Tuilik

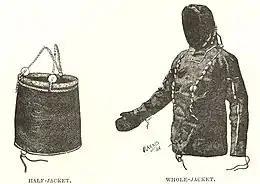
Traditional West Greenland sealskin akuilisaq (left) and "tuilik" (right), ~1893 drawing.

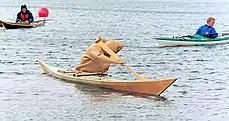
A kayaker wearing a "tuiliusaq" (modern neoprene tuilik), in the starting position for a siukkut tunusummillugu rolling exercise.

A tuilik is an Inuit watertight jacket, used when paddling a kayak. It is sealed at the face, at the wrists and around the cockpit coaming. In this way the paddler can capsize and come back upright (using an "Eskimo Rescue" or kayak roll) without getting wet, and without getting any water into the kayak.